Stoltz Island

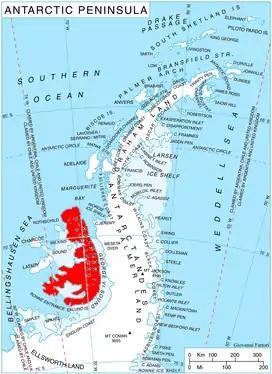
Location of Alexander Island in the Antarctic Peninsula region

Stoltz Island is a small island off the northwest coast of Alexander Island, Antarctica, south of Cape Vostok and southwest of Buneva Point. The island was photographed from the air by the U.S. Navy, 1966, and was plotted by DOS, 1977, from the photographs and U.S. Landsat imagery of January 1974. Named by Advisory Committee on Antarctic Names (US-ACAN) for Lieutenant Commander Charles L. Stoltz, U.S. Navy, Staff Photographic Officer, Naval Support Force, Antarctica, Operation Deepfreeze, 1970 and 1971.